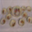
Label: bowl